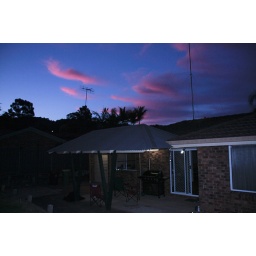
Beautiful sky over our house tonight